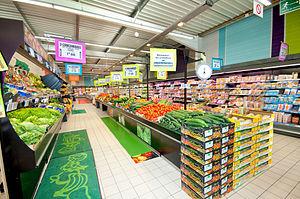
Intérieur Leader Price
Leader Price est une enseigne de hard-discount française créée en 1990 par Jean Baud. Elle appartient en 2020 à l'enseigne allemande Aldi dans sa quasi-totalité, le groupe Casino conservant quelques enseignes et les droits d'exploitation de la marque. Son dirigeant est Julien Lagubeau, directeur général adjoint chargé des opérations du groupe Casino, depuis le 28 janvier 2020.